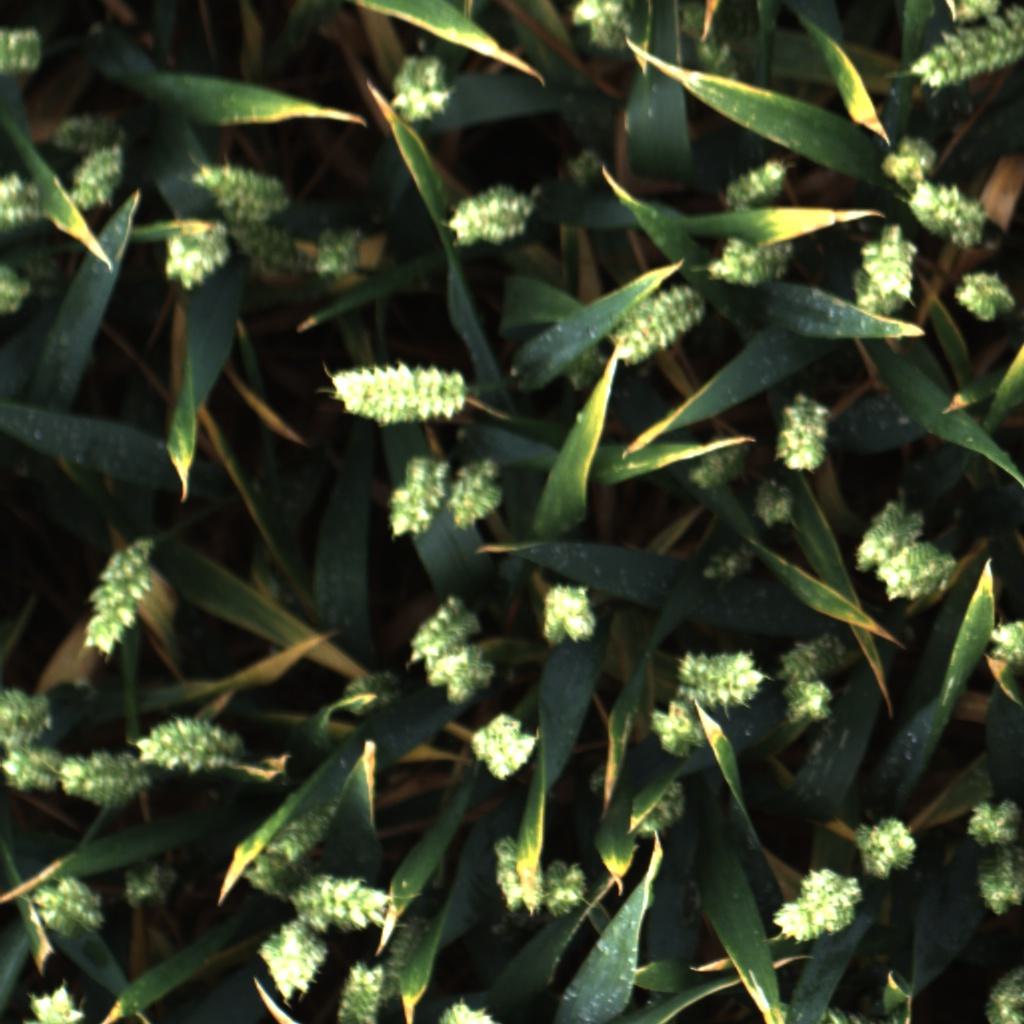
Country: UK
Location: Rothamsted
Wheat development stage: Filling - Ripening